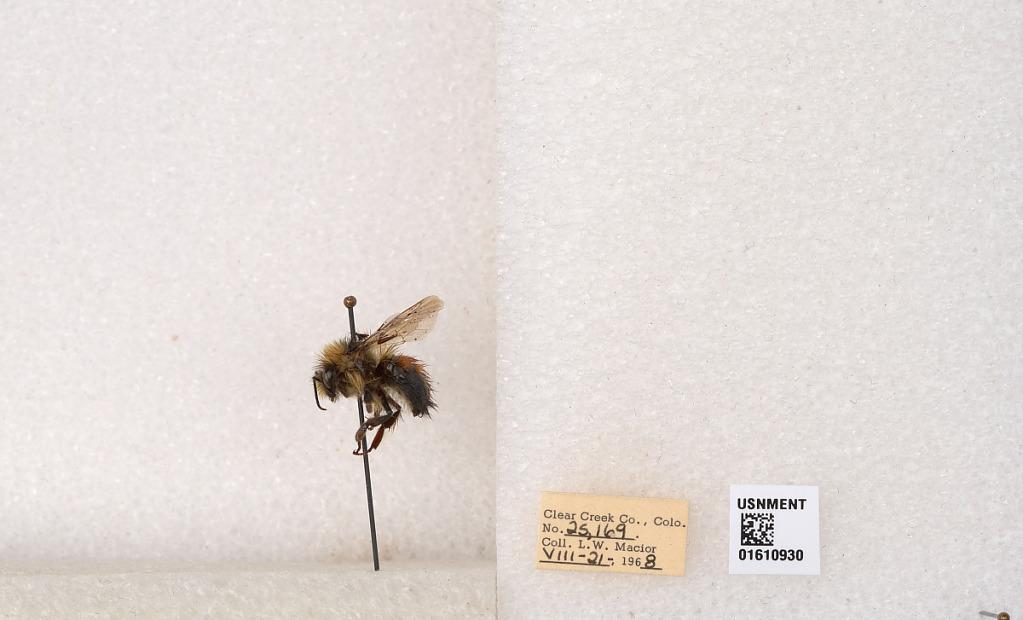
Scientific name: Bombus (Pyrobombus) sylvicola Kirby
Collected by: L. Macior
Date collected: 1968-8-21
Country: United States
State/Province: Colorado
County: Clear Creek
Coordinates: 39.6891, -105.644